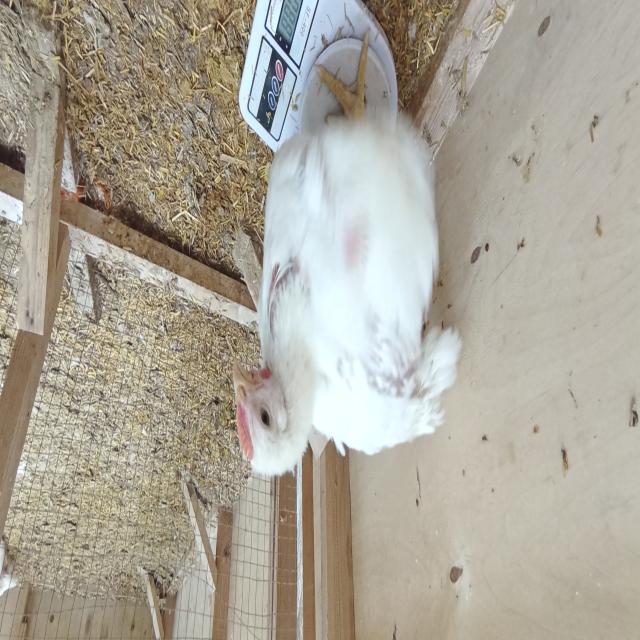
Weight: 2093 g